Adonara

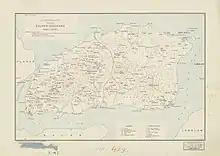
A map of Adonara made in 1911

Adonara Island is a part of the Indonesian regency of East Flores. It can be reached by airplane from Jakarta to Kupang, then by ferry to Larantuka, then by boat.